Arna's Children

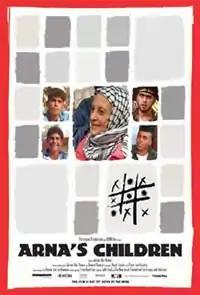
Theatrical release poster

Arna's Children is a 2004 Dutch-Israeli documentary film directed by Juliano Mer Khamis and Danniel Danniel. The film's story revolves around a children's theater group in Jenin in the Palestinian territories established by Arna Mer-Khamis, the director's mother, an Israeli Jewish political and human rights activist.